Dura-Europos synagogue

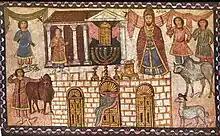
Consecration of the Tabernacle (c. 245–256 CE)

The synagogue paintings' portrayal of Moses and the Israelites each contain influences from the concurrent Roman military culture. Moses is portrayed as the leader of the Israelites who are shown not as civilians or slaves, but as an armed military force. In this context, Moses' powerful stance and comparatively large size present him as the military leader of the Israelites. His long club-like rod or staff and bearded visage have been compared to a relief of Hercules from the 2nd-century Durene temple of Zeus, built during the 114 CE Roman occupation of the city.